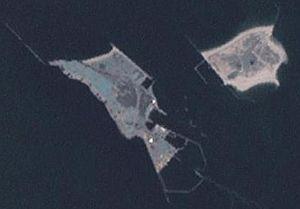
Heligoland est un archipel d'Allemagne situé dans le sud-est de la mer du Nord. Composé de deux îles voisines, Heligoland et Düne, il est habité par environ 1 150 personnes. L'archipel a appartenu successivement au Danemark puis au Royaume-Uni qui le cède à l'Allemagne en 1890 en vertu du traité Heligoland-Zanzibar. Bien que constituant une commune d'Allemagne de l'arrondissement de Pinneberg du Land de Schleswig-Holstein, Heligoland n'est soumis ni au droit de douane de l'Union européenne ni au régime fiscal allemand.